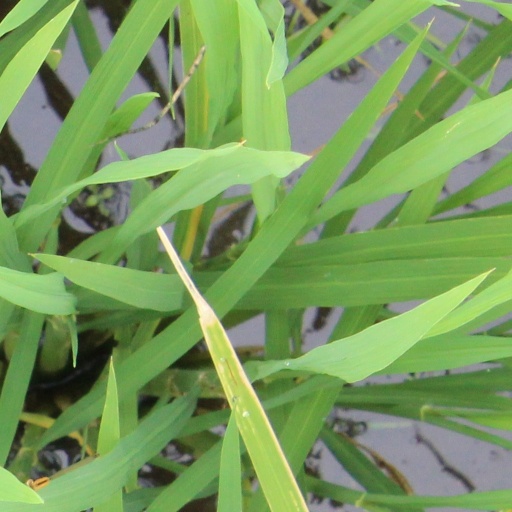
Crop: rice